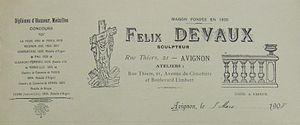
Lettre en-tête du sculpteur Félix Devaux
Félix Devaux, né le 10 novembre 1873 au Thor et mort le 29 novembre 1921 à Avignon, est un sculpteur et architecte français.